Sébastien Loeb

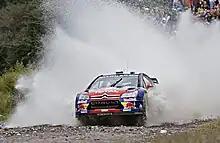
Loeb during the 2008 Rally Argentina

Going into the penultimate round of the season, the 2008 Rally Japan, Loeb led Hirvonen by 14 points and needed a third place to secure the world drivers' title. Finishing behind Ford's Hirvonen and Latvala, Loeb broke Juha Kankkunen's, Tommi Mäkinen's and his own record of four titles and became the first five-time world champion in rallying.